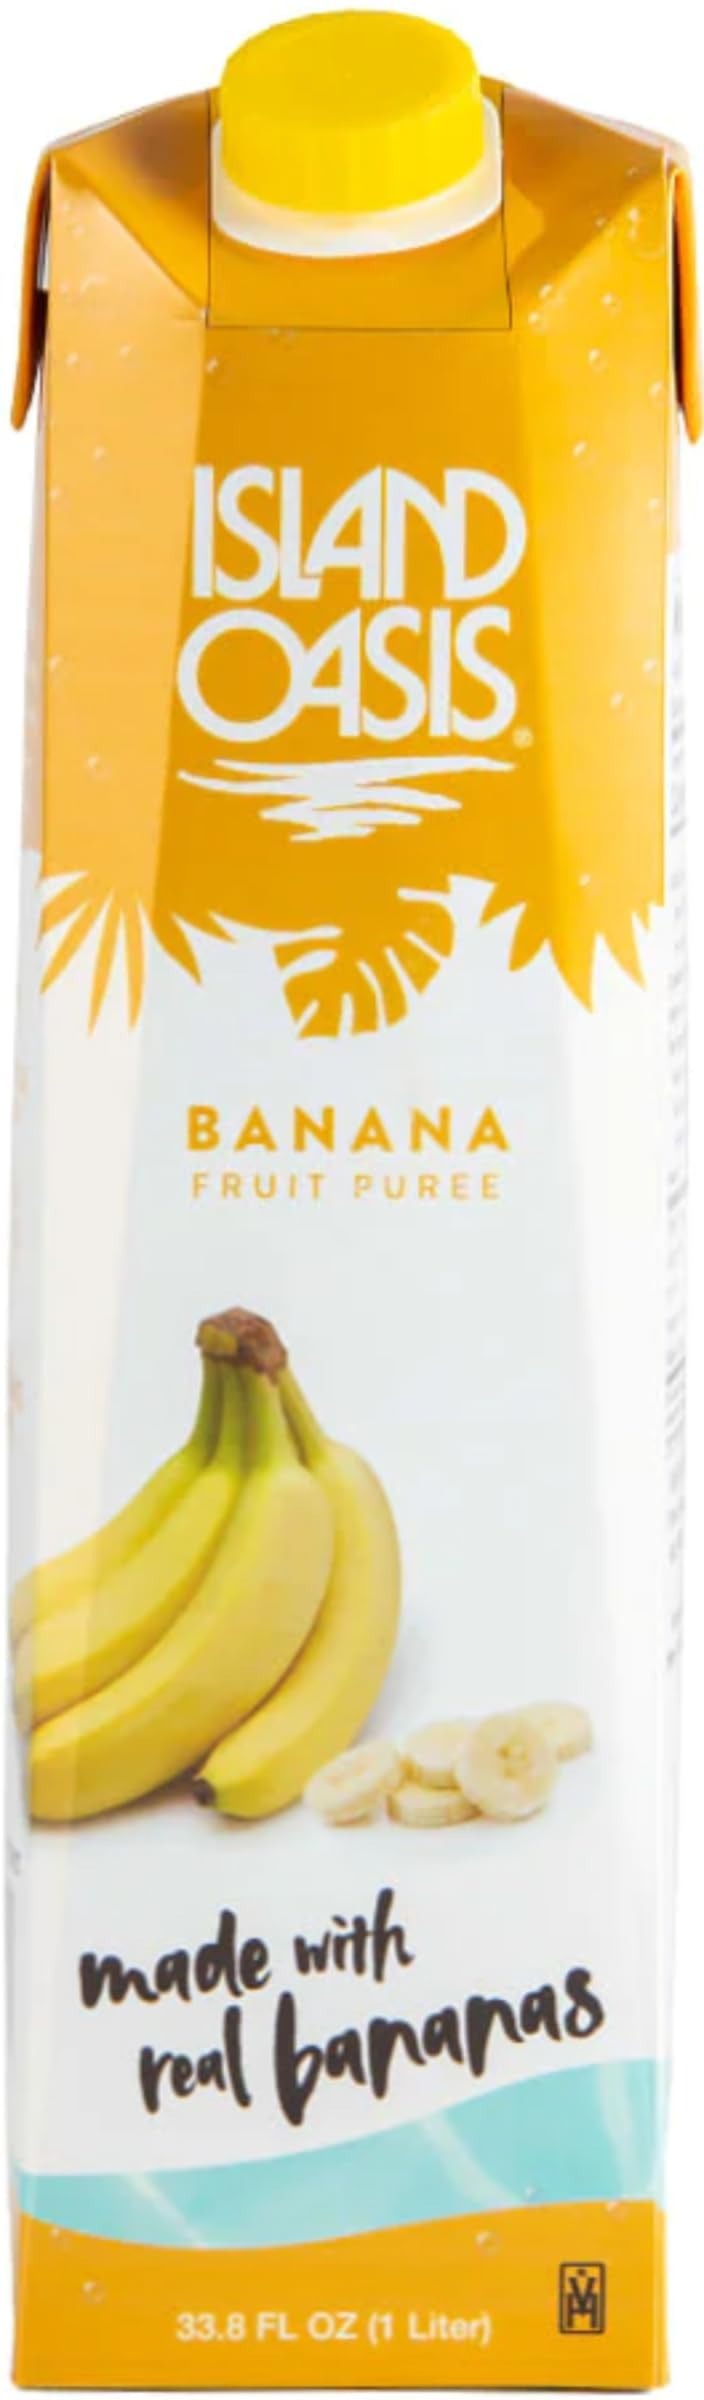
Item Name: Island Oasis SB3X Premium Banana Drink Mix Bottle, 1 L
Bullet Point 1: No artificial flavors
Bullet Point 2: No high-fructose corn syrup
Bullet Point 3: Trans fat-free
Value: 33.81
Unit: Fl Oz

Price: 35.61